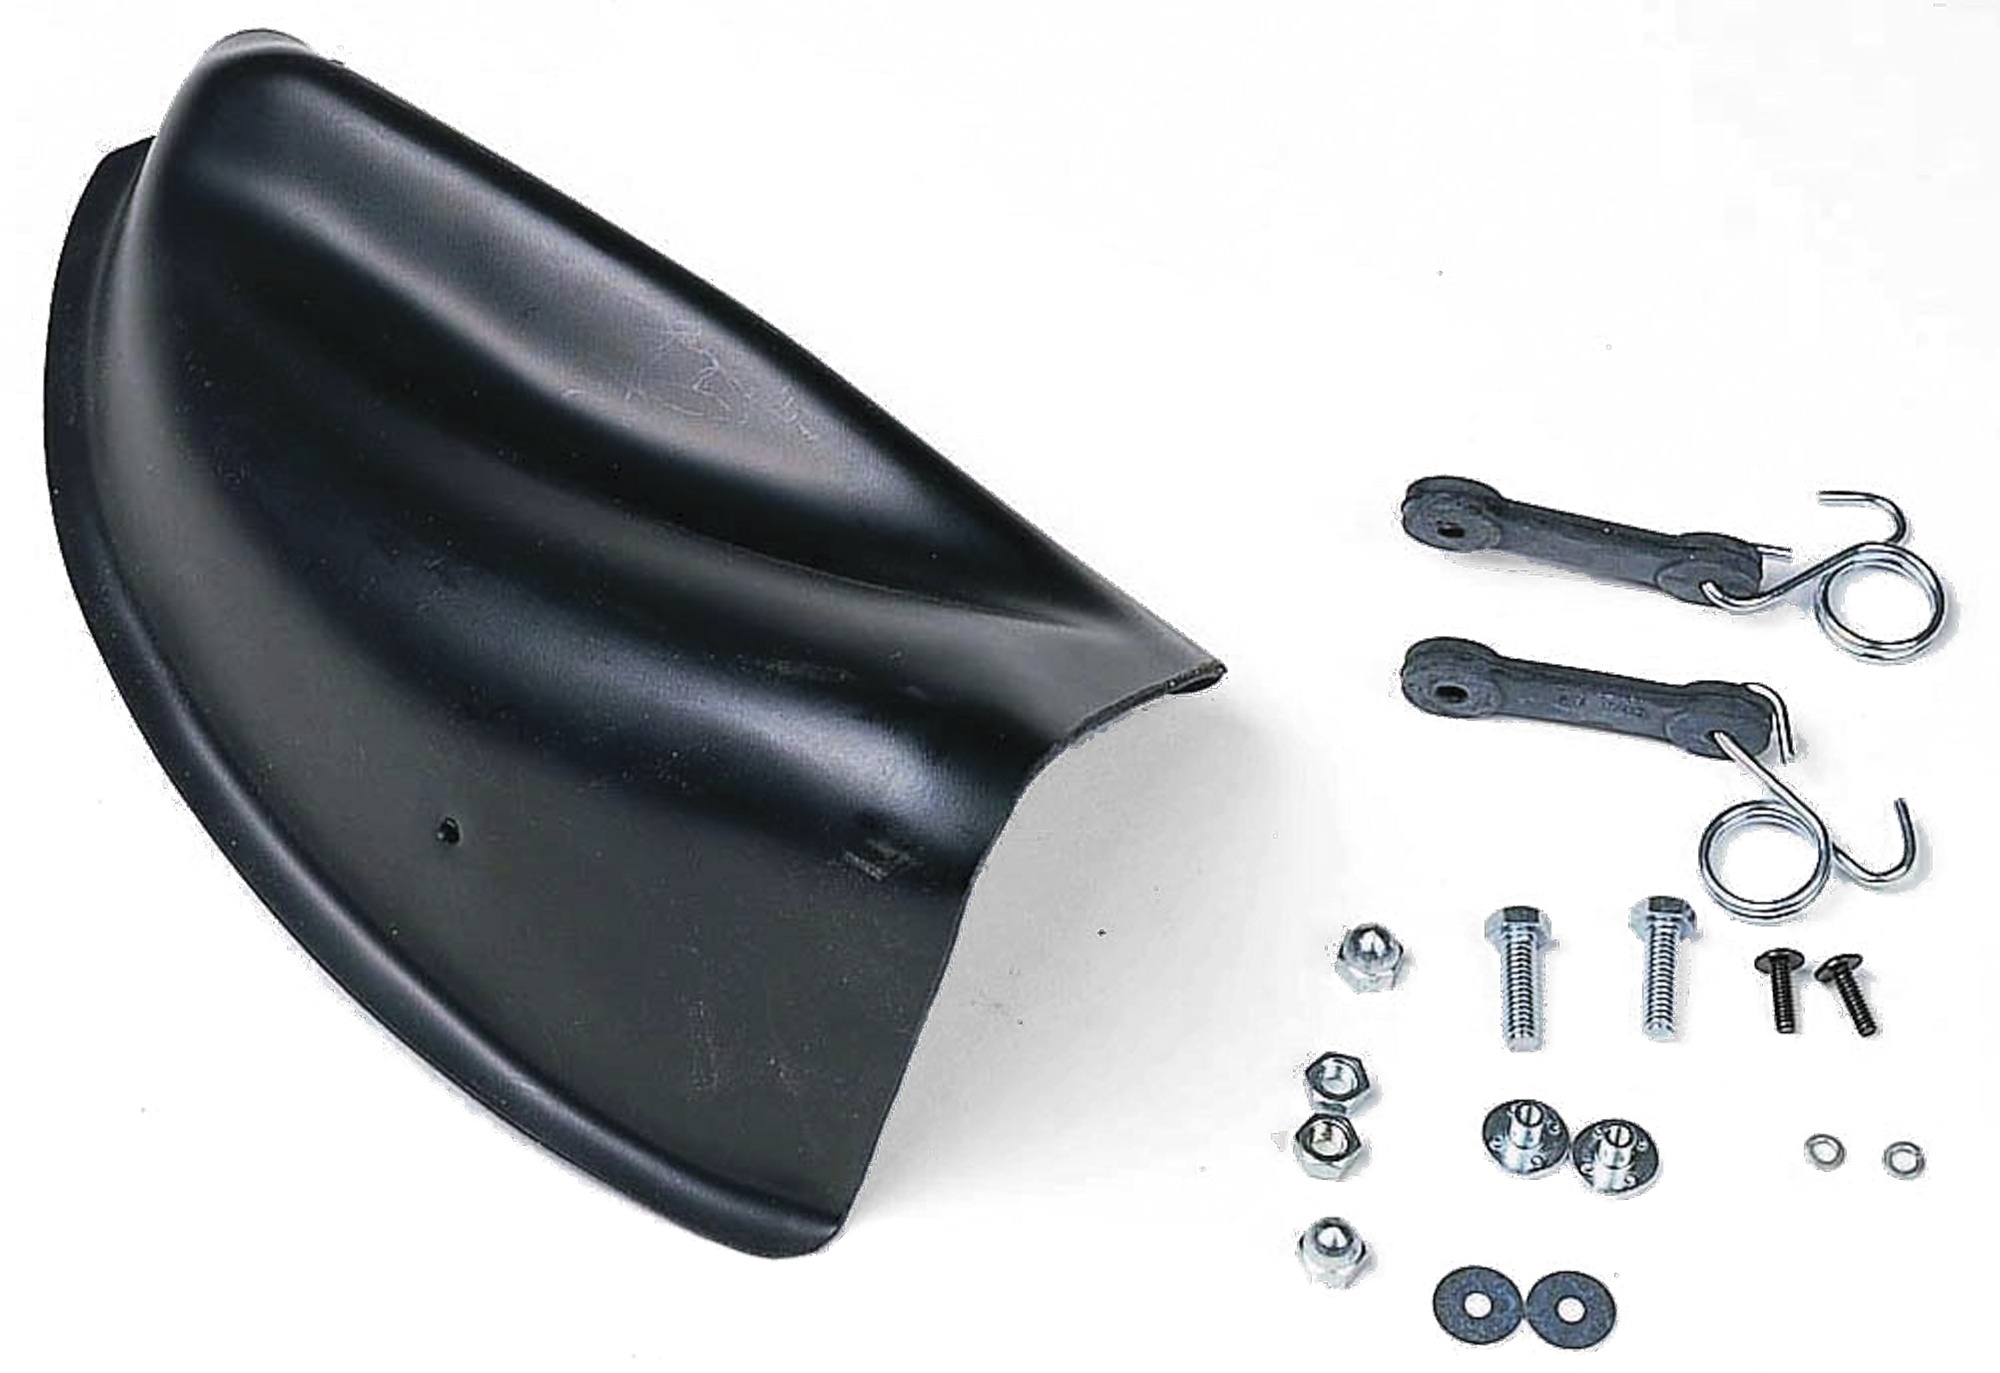
BioClip® plugg
BioClip® plugg är ett tillbehör designat för att förbättra klippresultatet på din trädgårdstraktor. Med en klippbredd på 97 cm (38 tum) passar den perfekt för att effektivt hantera gräsklippning i större trädgårdar. Genom att använda denna plugg kan du enkelt omvandla din traktor till en effektiv mulcher.
Brand: Husqvarna
Category: Home & Garden > Lawn & Garden > Outdoor Power Equipment Accessories > Lawn Mower Accessories > Lawn Mower Mulch Plugs & Plates > Lawn Mower Mulch Plugs